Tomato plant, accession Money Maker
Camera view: bottom (45 deg); turntable rotation: 180 degrees
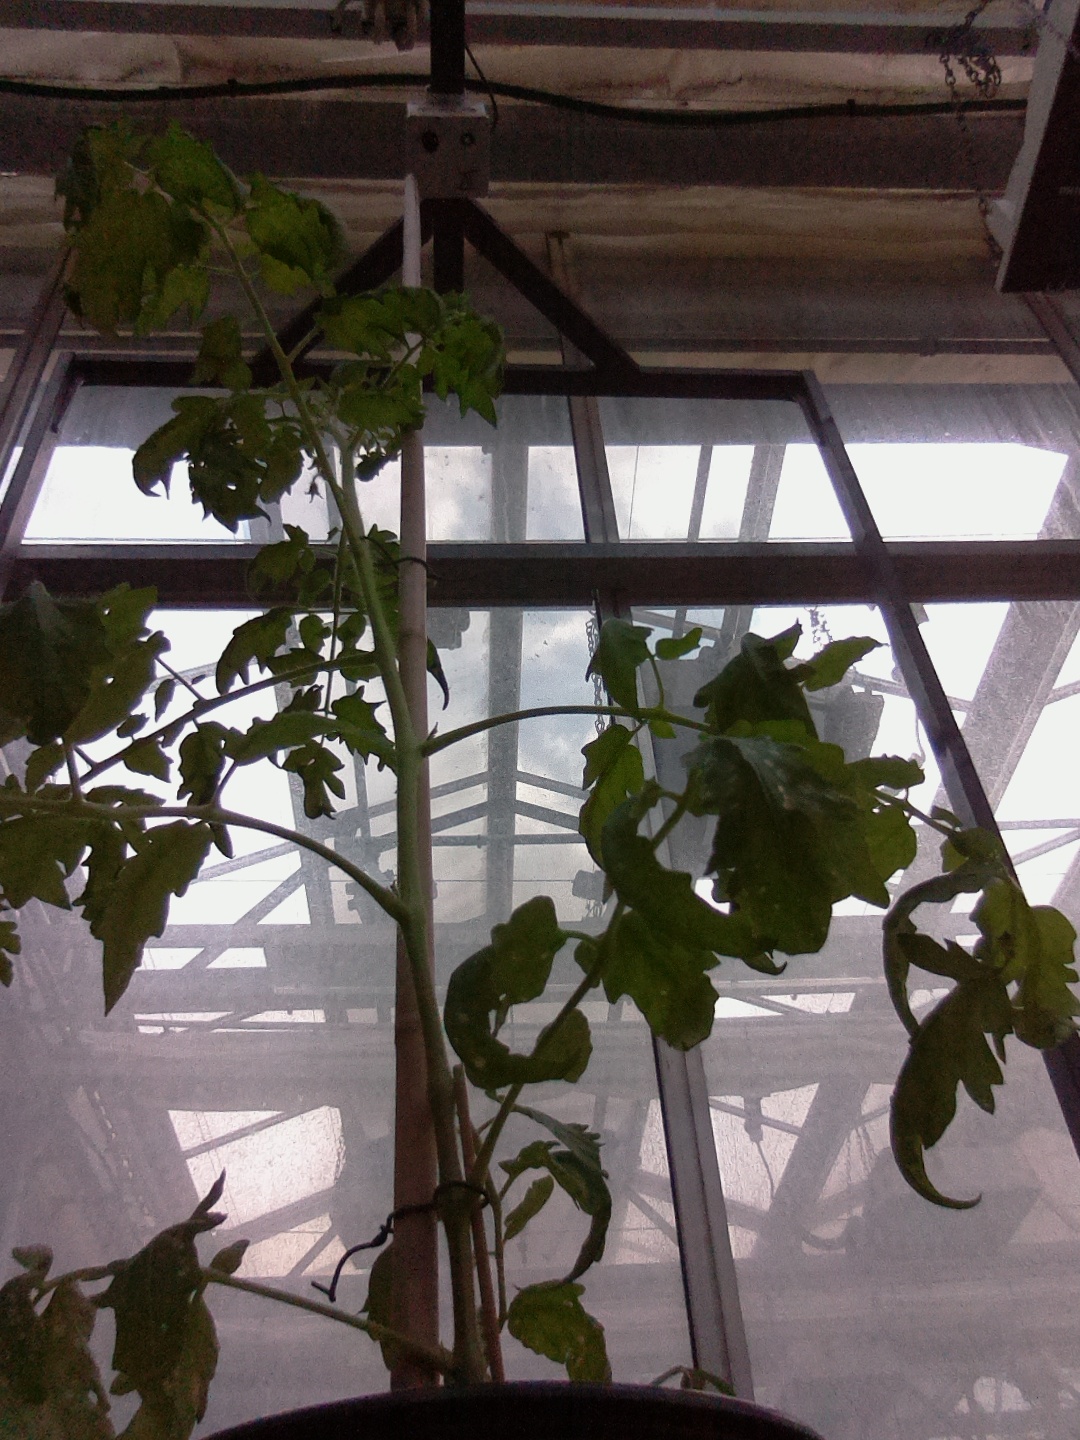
BBCH growth stage 60: First flowers open